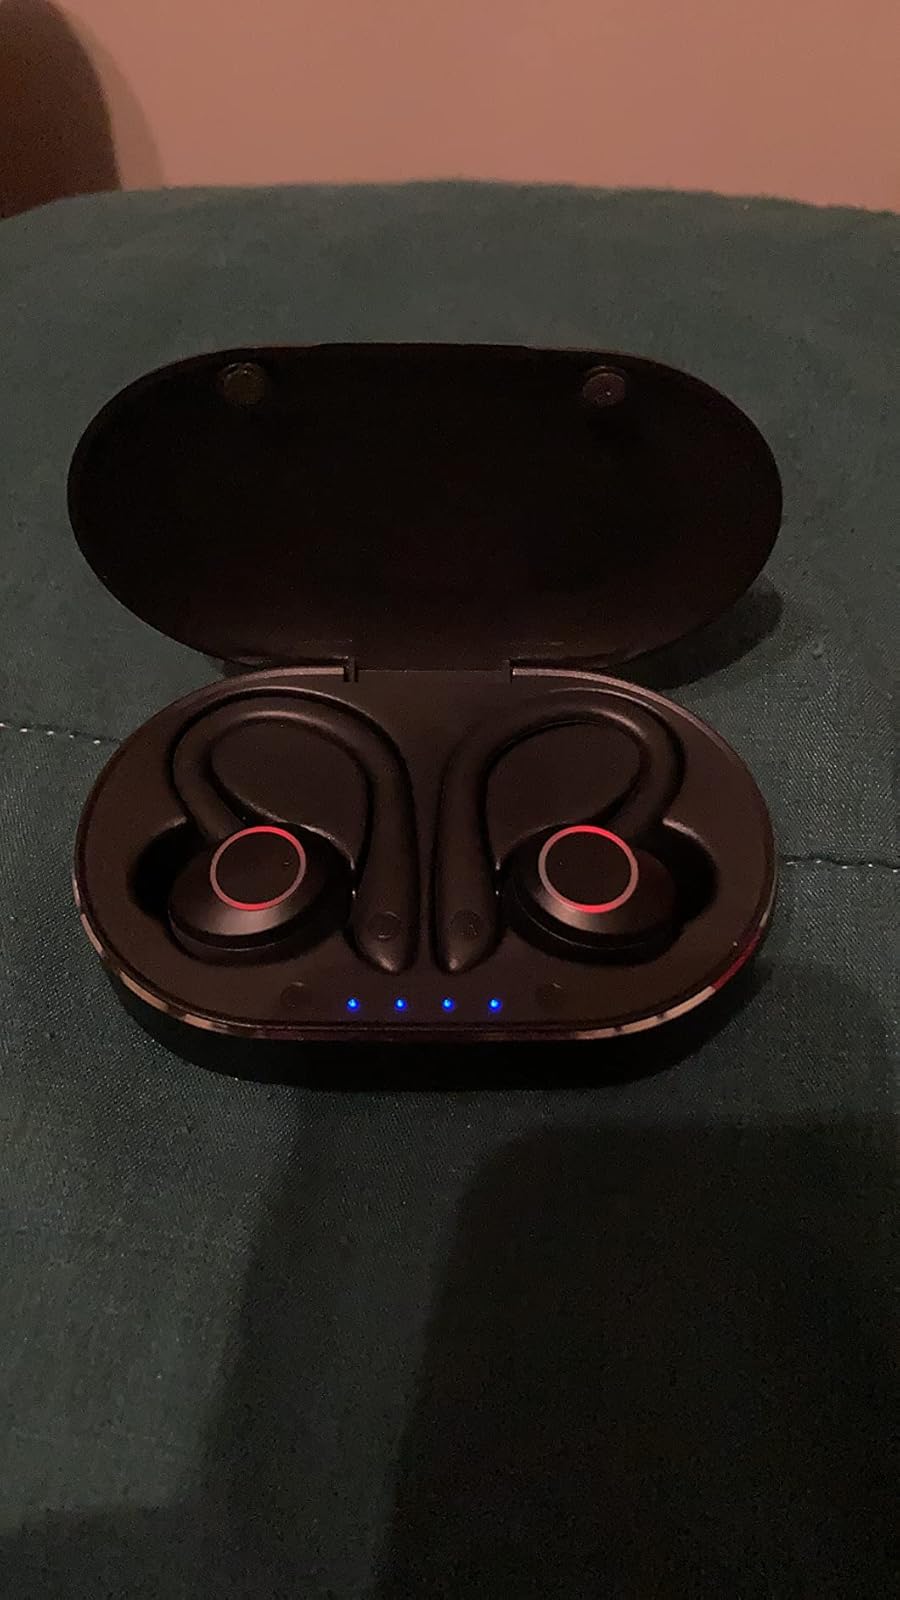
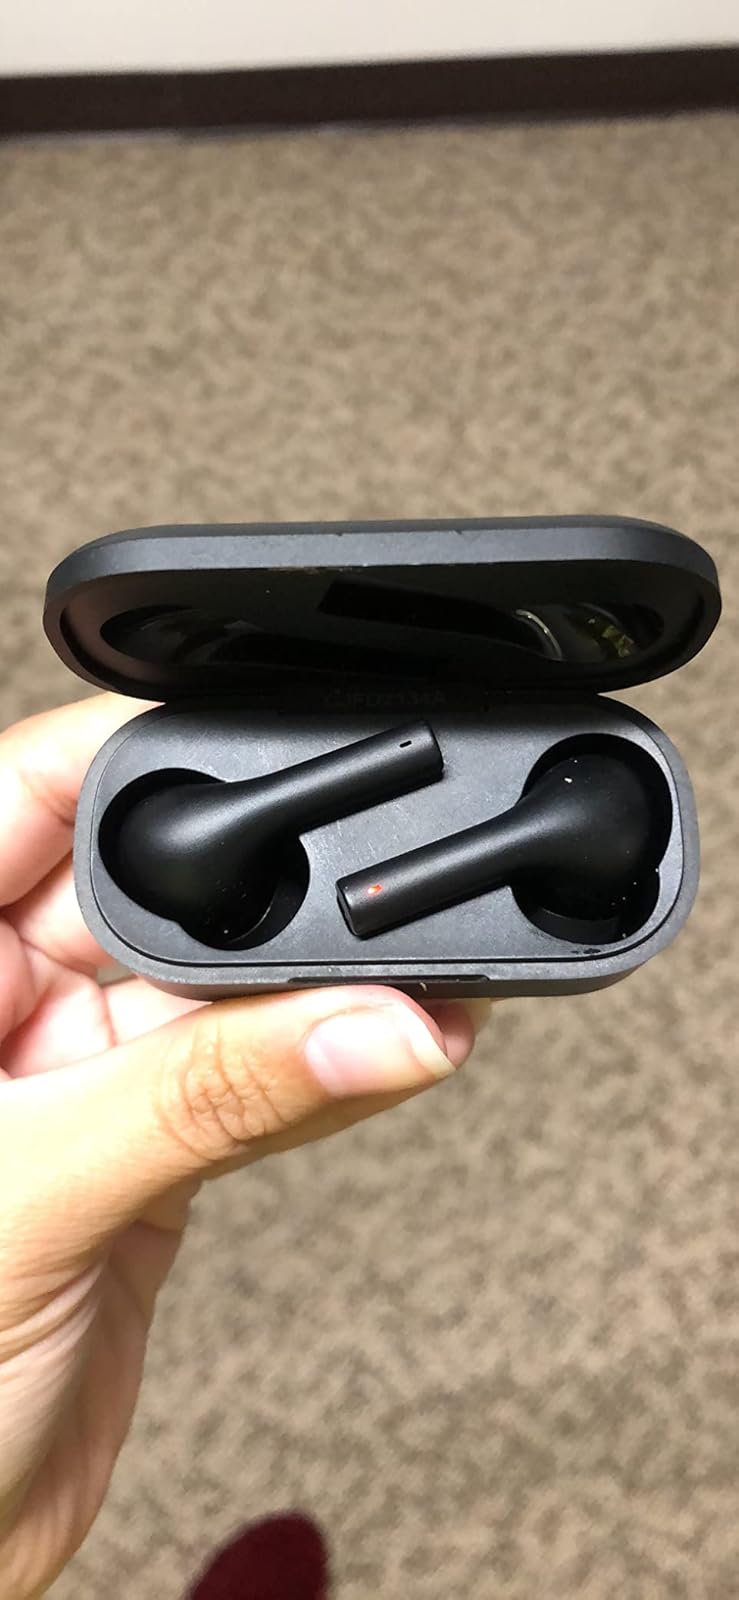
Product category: earbuds
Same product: no